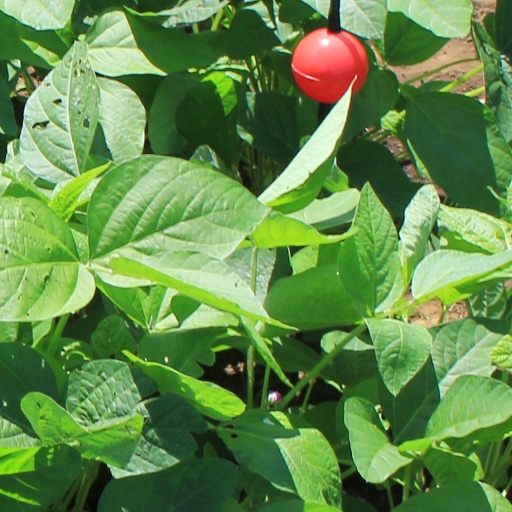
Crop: soybean